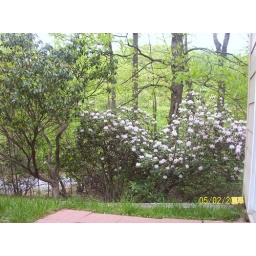
Springtime on the mountain has arrived. This unidentified bush near the front door is now in bloom.